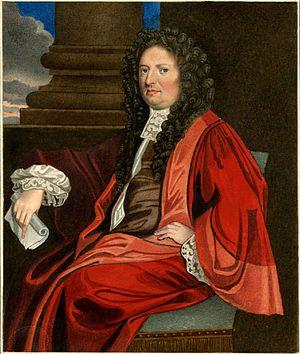
Robert Plot, né le 13 décembre 1640 à Borden dans le Kent et mort le 30 avril 1696 dans cette même ville, est un naturaliste et un chimiste anglais.